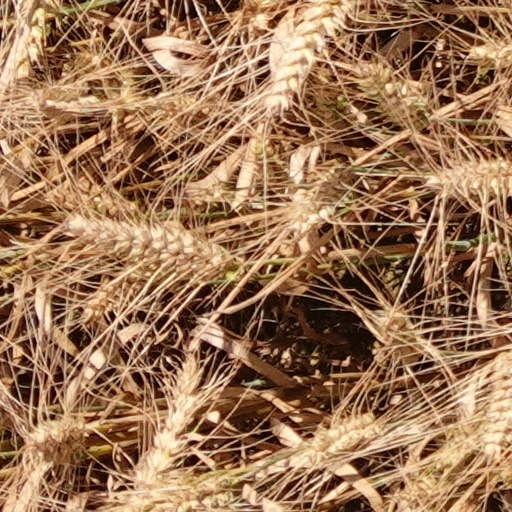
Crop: wheat